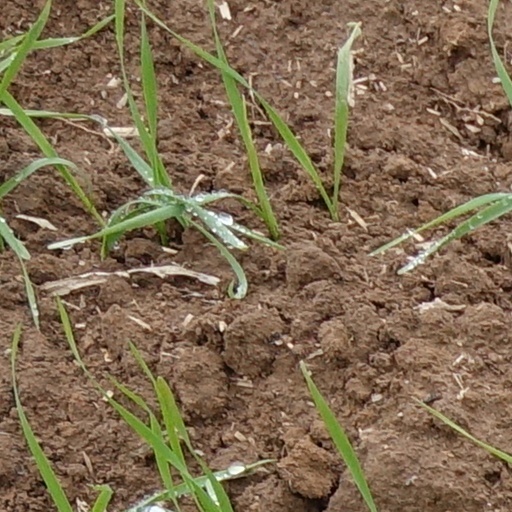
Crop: wheat